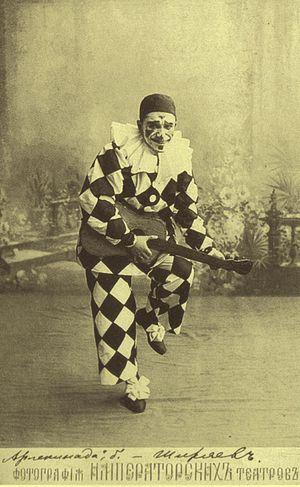
Les Millions d'Arlequin est un ballet en deux actes de Marius Petipa sur une musique de Riccardo Drigo. Il a été présenté pour la première fois devant la cour au théâtre de l'Ermitage du palais d'Hiver de Saint-Pétersbourg, le 10 février 1900 par la troupe du ballet impérial, et ensuite devant le public au théâtre Mariinsky, le 13 février suivant, avec la même distribution.